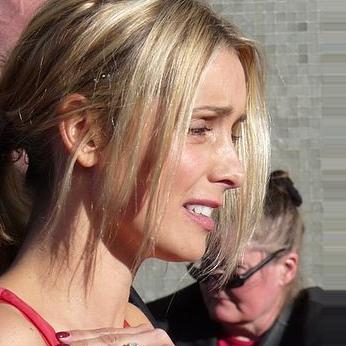
Age: 34